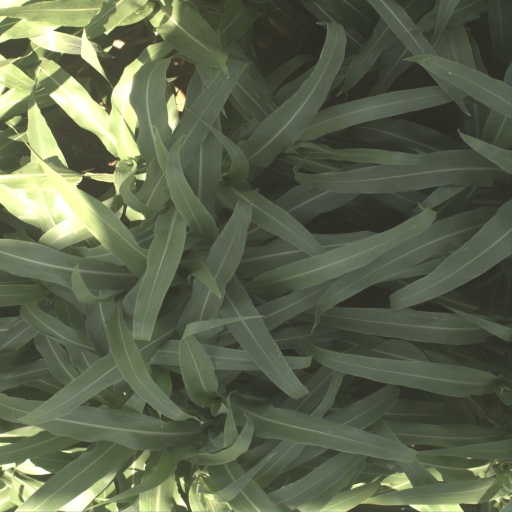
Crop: sorghum